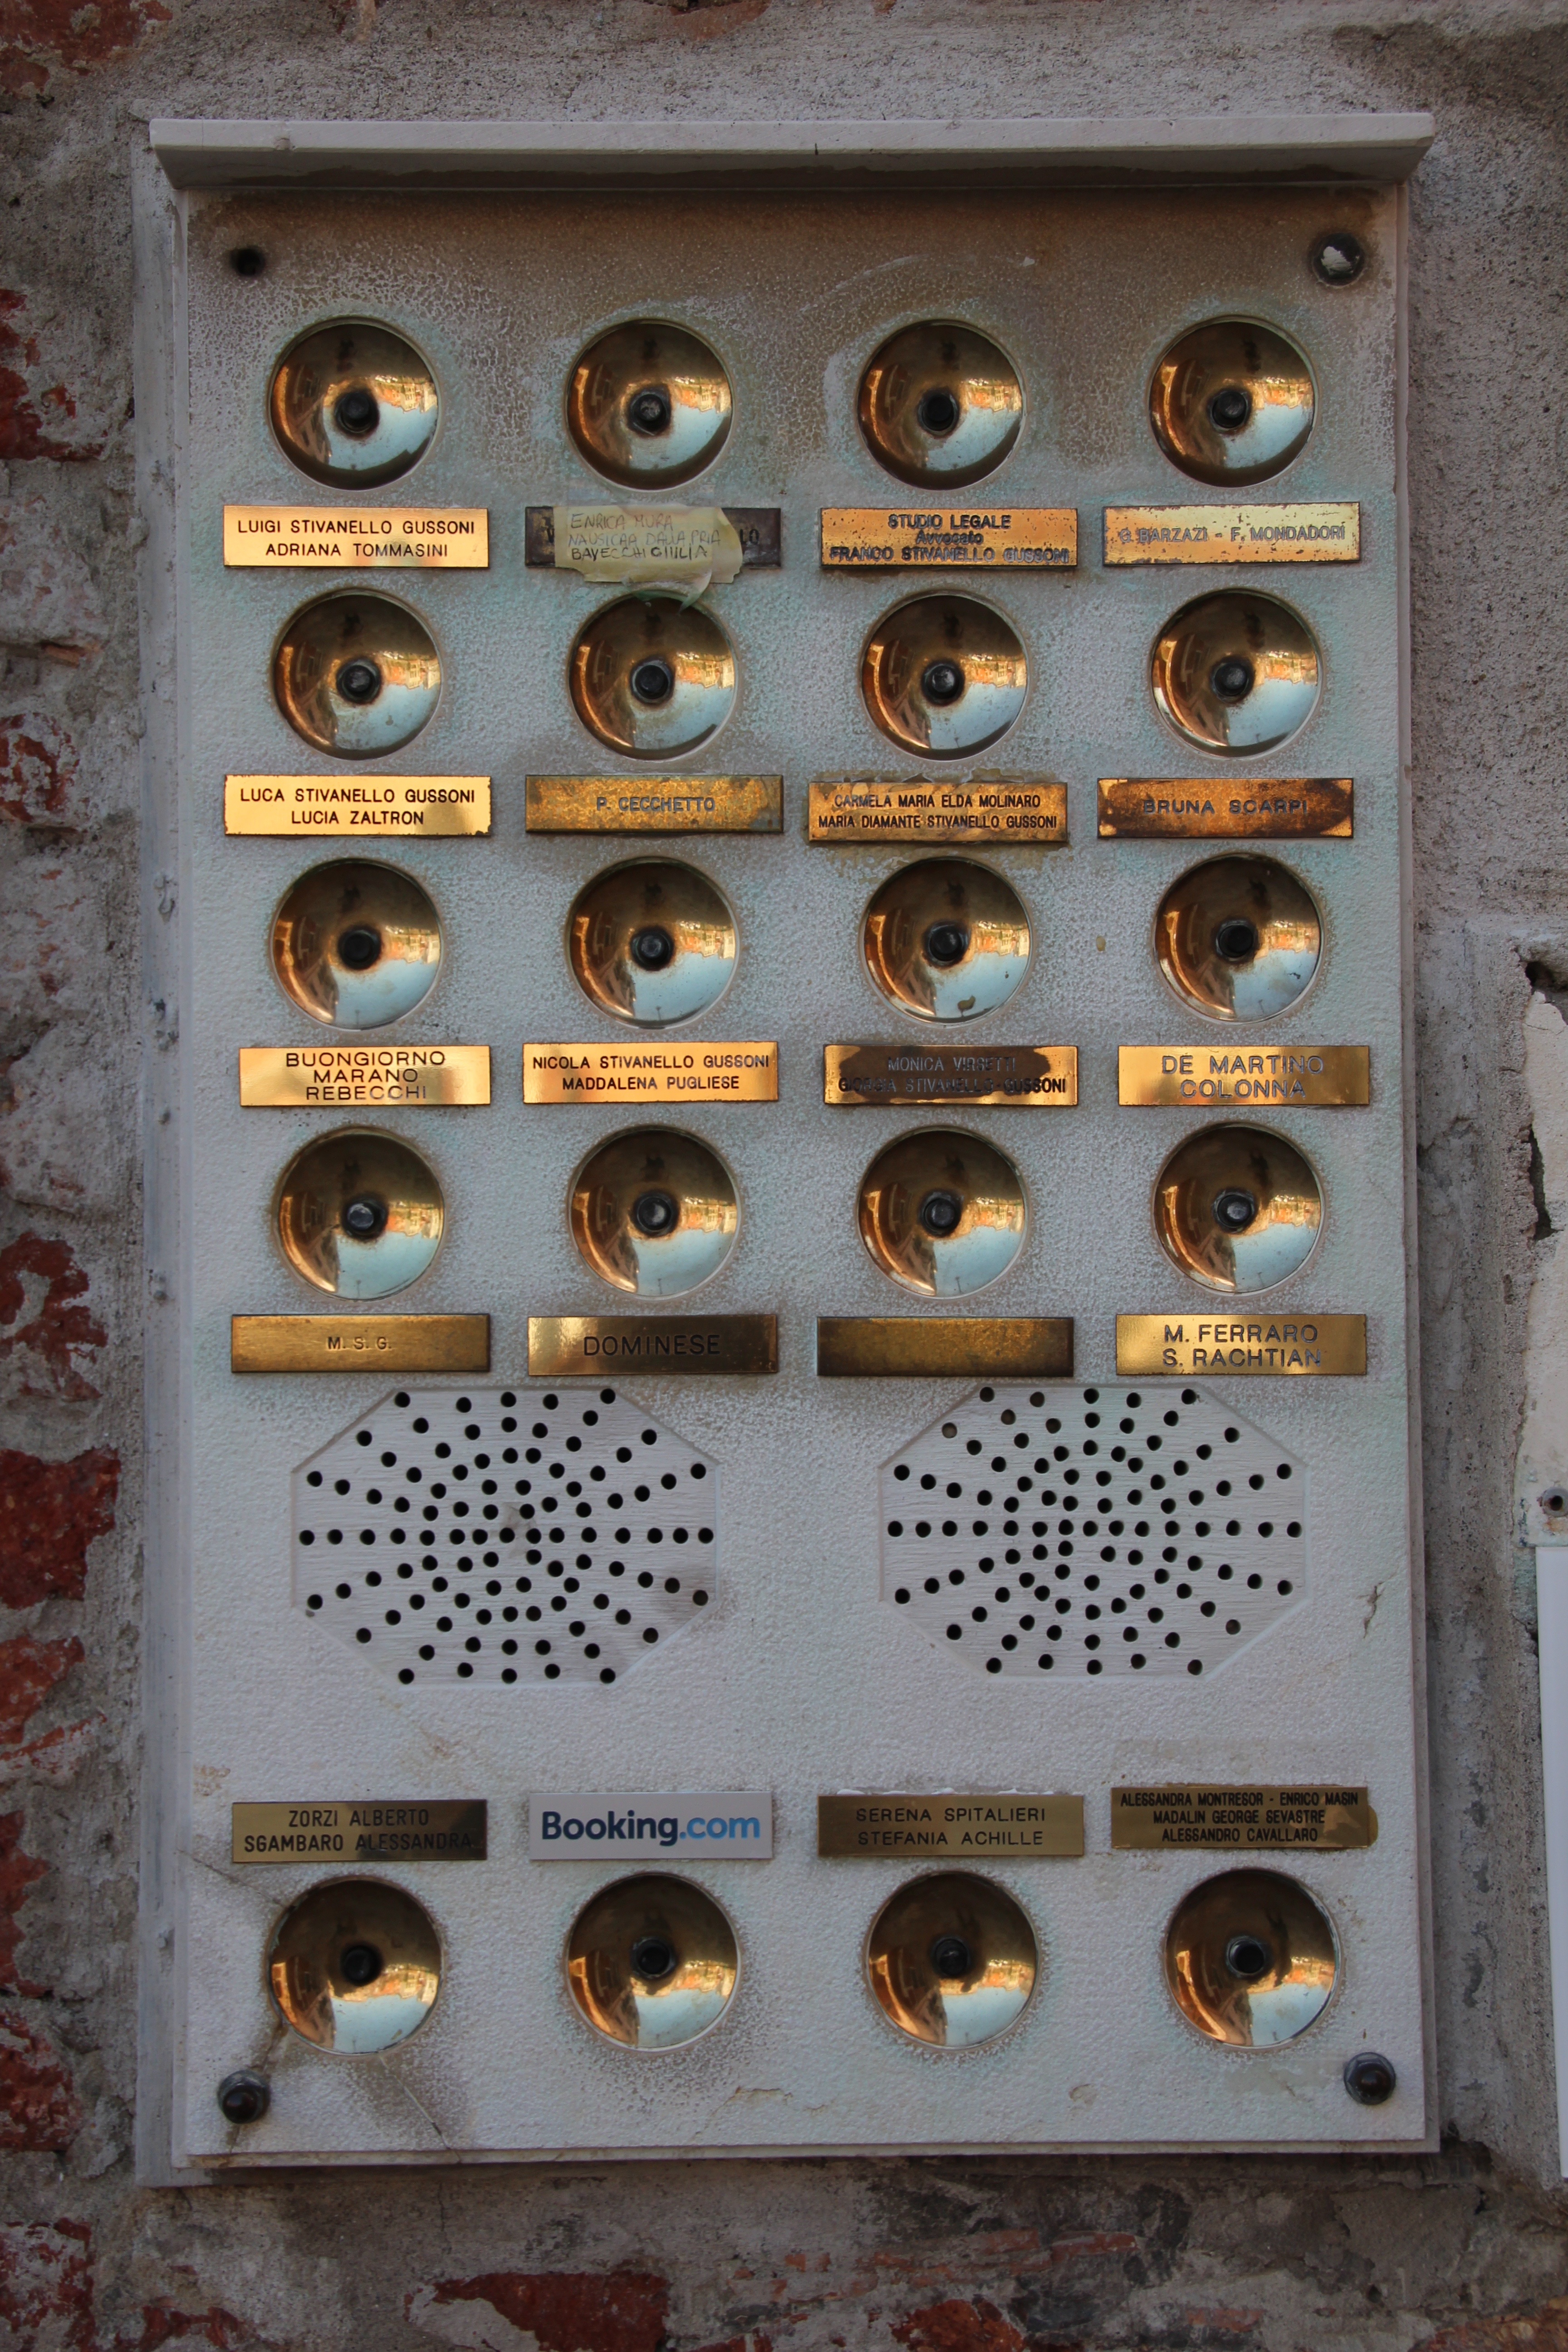
home, bell, lighting, input, doorbell, door bell, electrical wiring